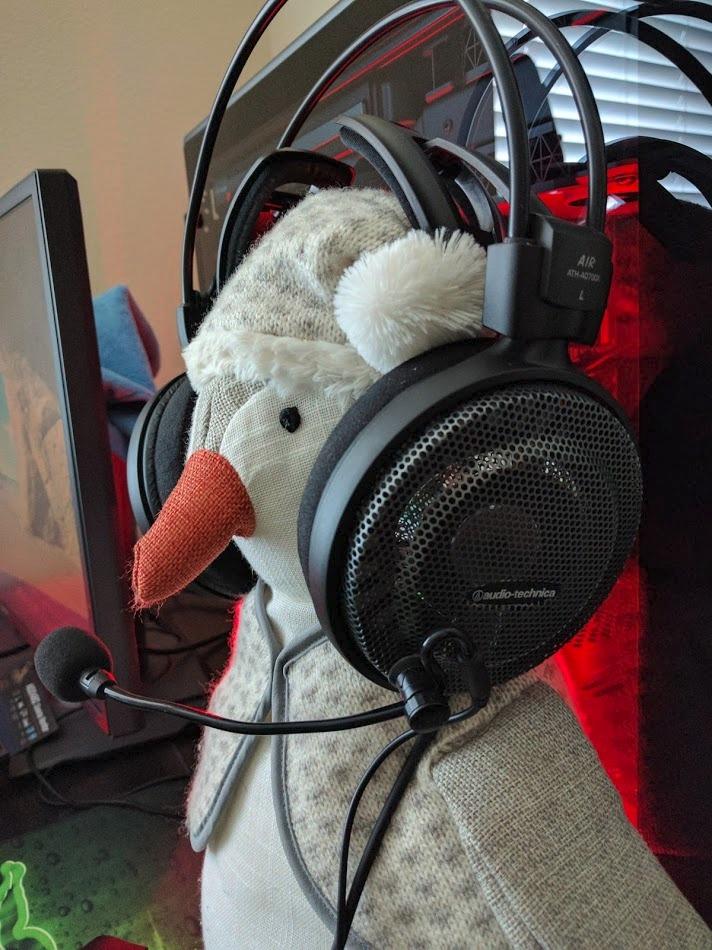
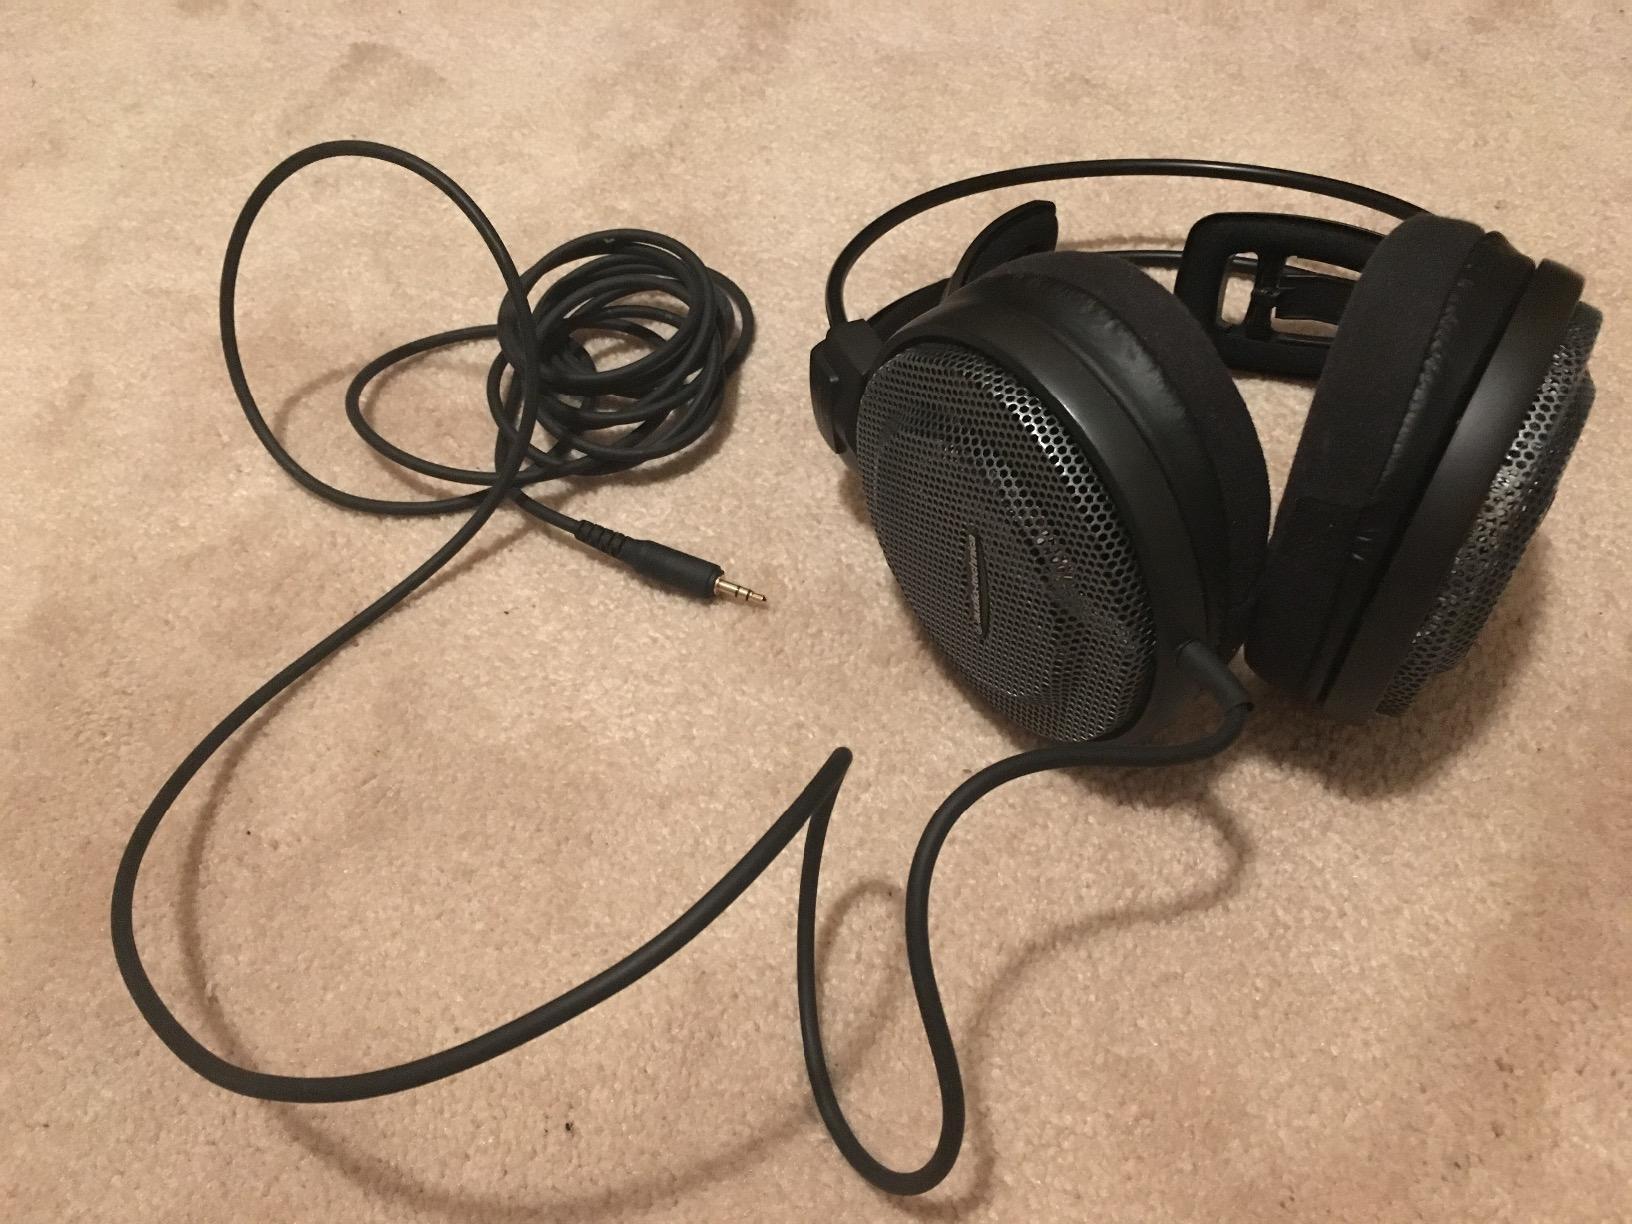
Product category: headphones
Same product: yes